Hoysala architecture

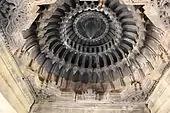
Ornate bay ceiling in mantapa in the Veera Narayana Temple, Belavadi, a common feature in Hoysala temples

The "mantapa" is the hall where groups of people gather during prayers. The entrance to the "mantapa" normally has a highly ornate overhead lintel called a "makaratorana" ("makara" is an imaginary beast and "torana" is an overhead decoration). The open "mantapa" which serves the purpose of an outer hall (outer "mantapa") is a regular feature in larger Hoysala temples leading to an inner small closed "mantapa" and the shrines. The open "mantapas" which are often spacious have seating areas ("asana") made of stone with the "mantapa's" parapet wall acting as a back rest. The seats may follow the same staggered square shape of the parapet wall. The ceiling here is supported by numerous pillars that create many bays. The shape of the open "mantapa" is best described as staggered-square and is the style used in most Hoysala temples. Even the smallest open "mantapa" has 13 bays. The walls have parapets that have half pillars supporting the outer ends of the roof which allow plenty of light making all the sculptural details visible. The "mantapa" ceiling is generally ornate with sculptures, both mythological and floral. The ceiling consists of deep and domical surfaces and contains sculptural depictions of banana bud motifs and other such decorations.